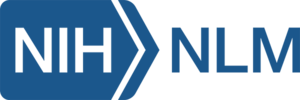
La United States National Library of Medicine est une bibliothèque spécialisée en médecine et dans les sciences et techniques associées.